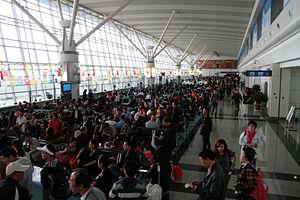
Dans l’ancien Tibet, selon la Mission permanente de la République populaire de Chine auprès de l'ONU, l’industrie était quasi inexistante, tout métal devait être importé. Au contraire la tibétologue Katia Buffetrille indique que les Tibétains exploitaient des mines.
L'aéroport de Lhassa-Gonggar est un aéroport domestique et international civil desservant la ville de Lhassa, la capitale de la région autonome du Tibet, région autonome chinoise appelée plus couramment « Tibet » mais aussi « Xizang ».
Le Tibet, ou anciennement Thibet, est une région de plateau située au nord de l'Himalaya en Asie, habitée traditionnellement par les Tibétains et d'autres groupes ethniques et comportant également une population importante de Hans et de Huis. Le Tibet est le plateau habité le plus élevé de la planète, avec une altitude moyenne de 4 900 m.